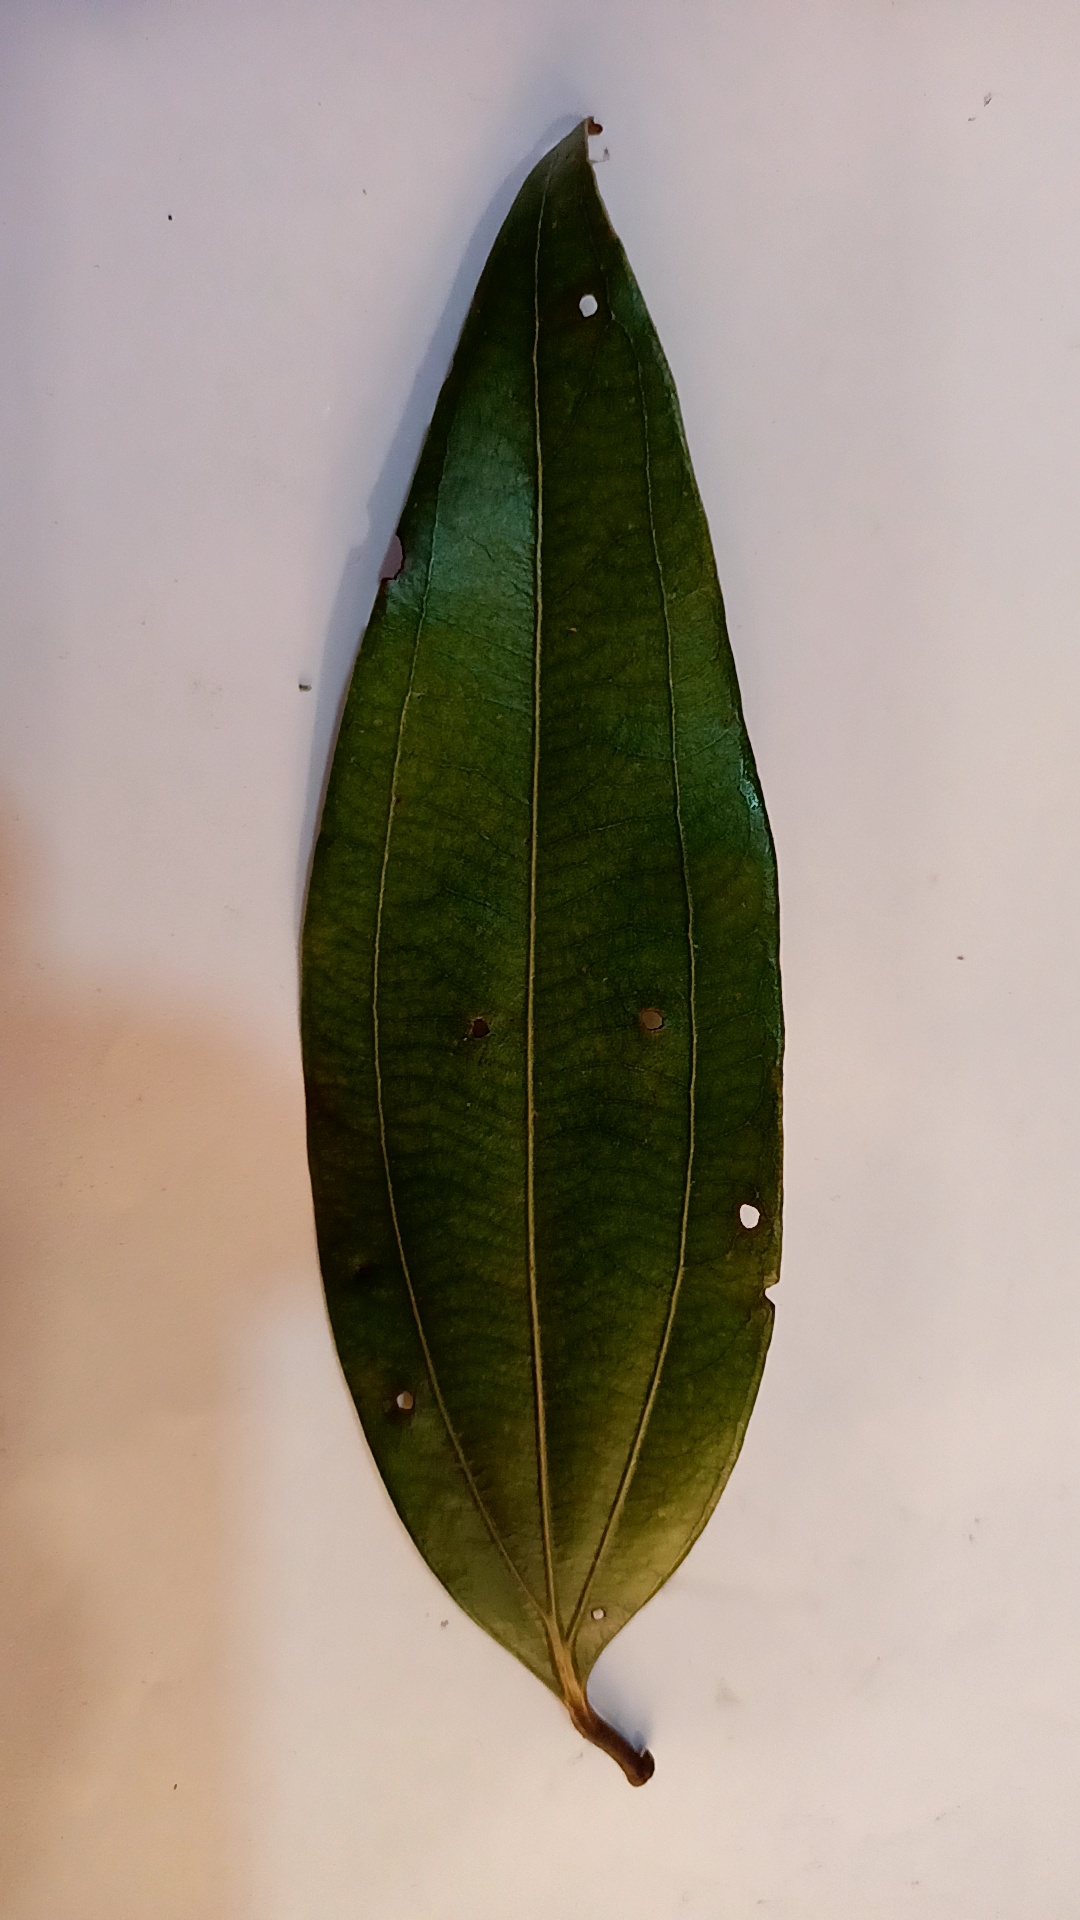
Label: Disease